Rob Minkoff

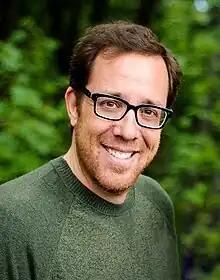
Minkoff in 2011

Robert Ralph Minkoff (born August 11, 1962) is an American director, animator, and producer. He is best known for co-directing "The Lion King" (along with Roger Allers), and live-action films including "Stuart Little" (1999), "Stuart Little 2" (2002), "The Haunted Mansion" (2003), and "The Forbidden Kingdom" (2008). In recent decades, he returned to feature animation with "Mr. Peabody & Sherman" (2014) and "" (2022). His wife, Crystal Kung Minkoff, was a cast member on "The Real Housewives of Beverly Hills".